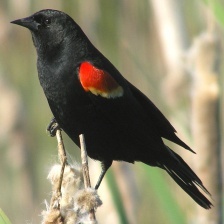
Species: RED WINGED BLACKBIRD
Scientific name: AGELAIUS PHOENICEUS